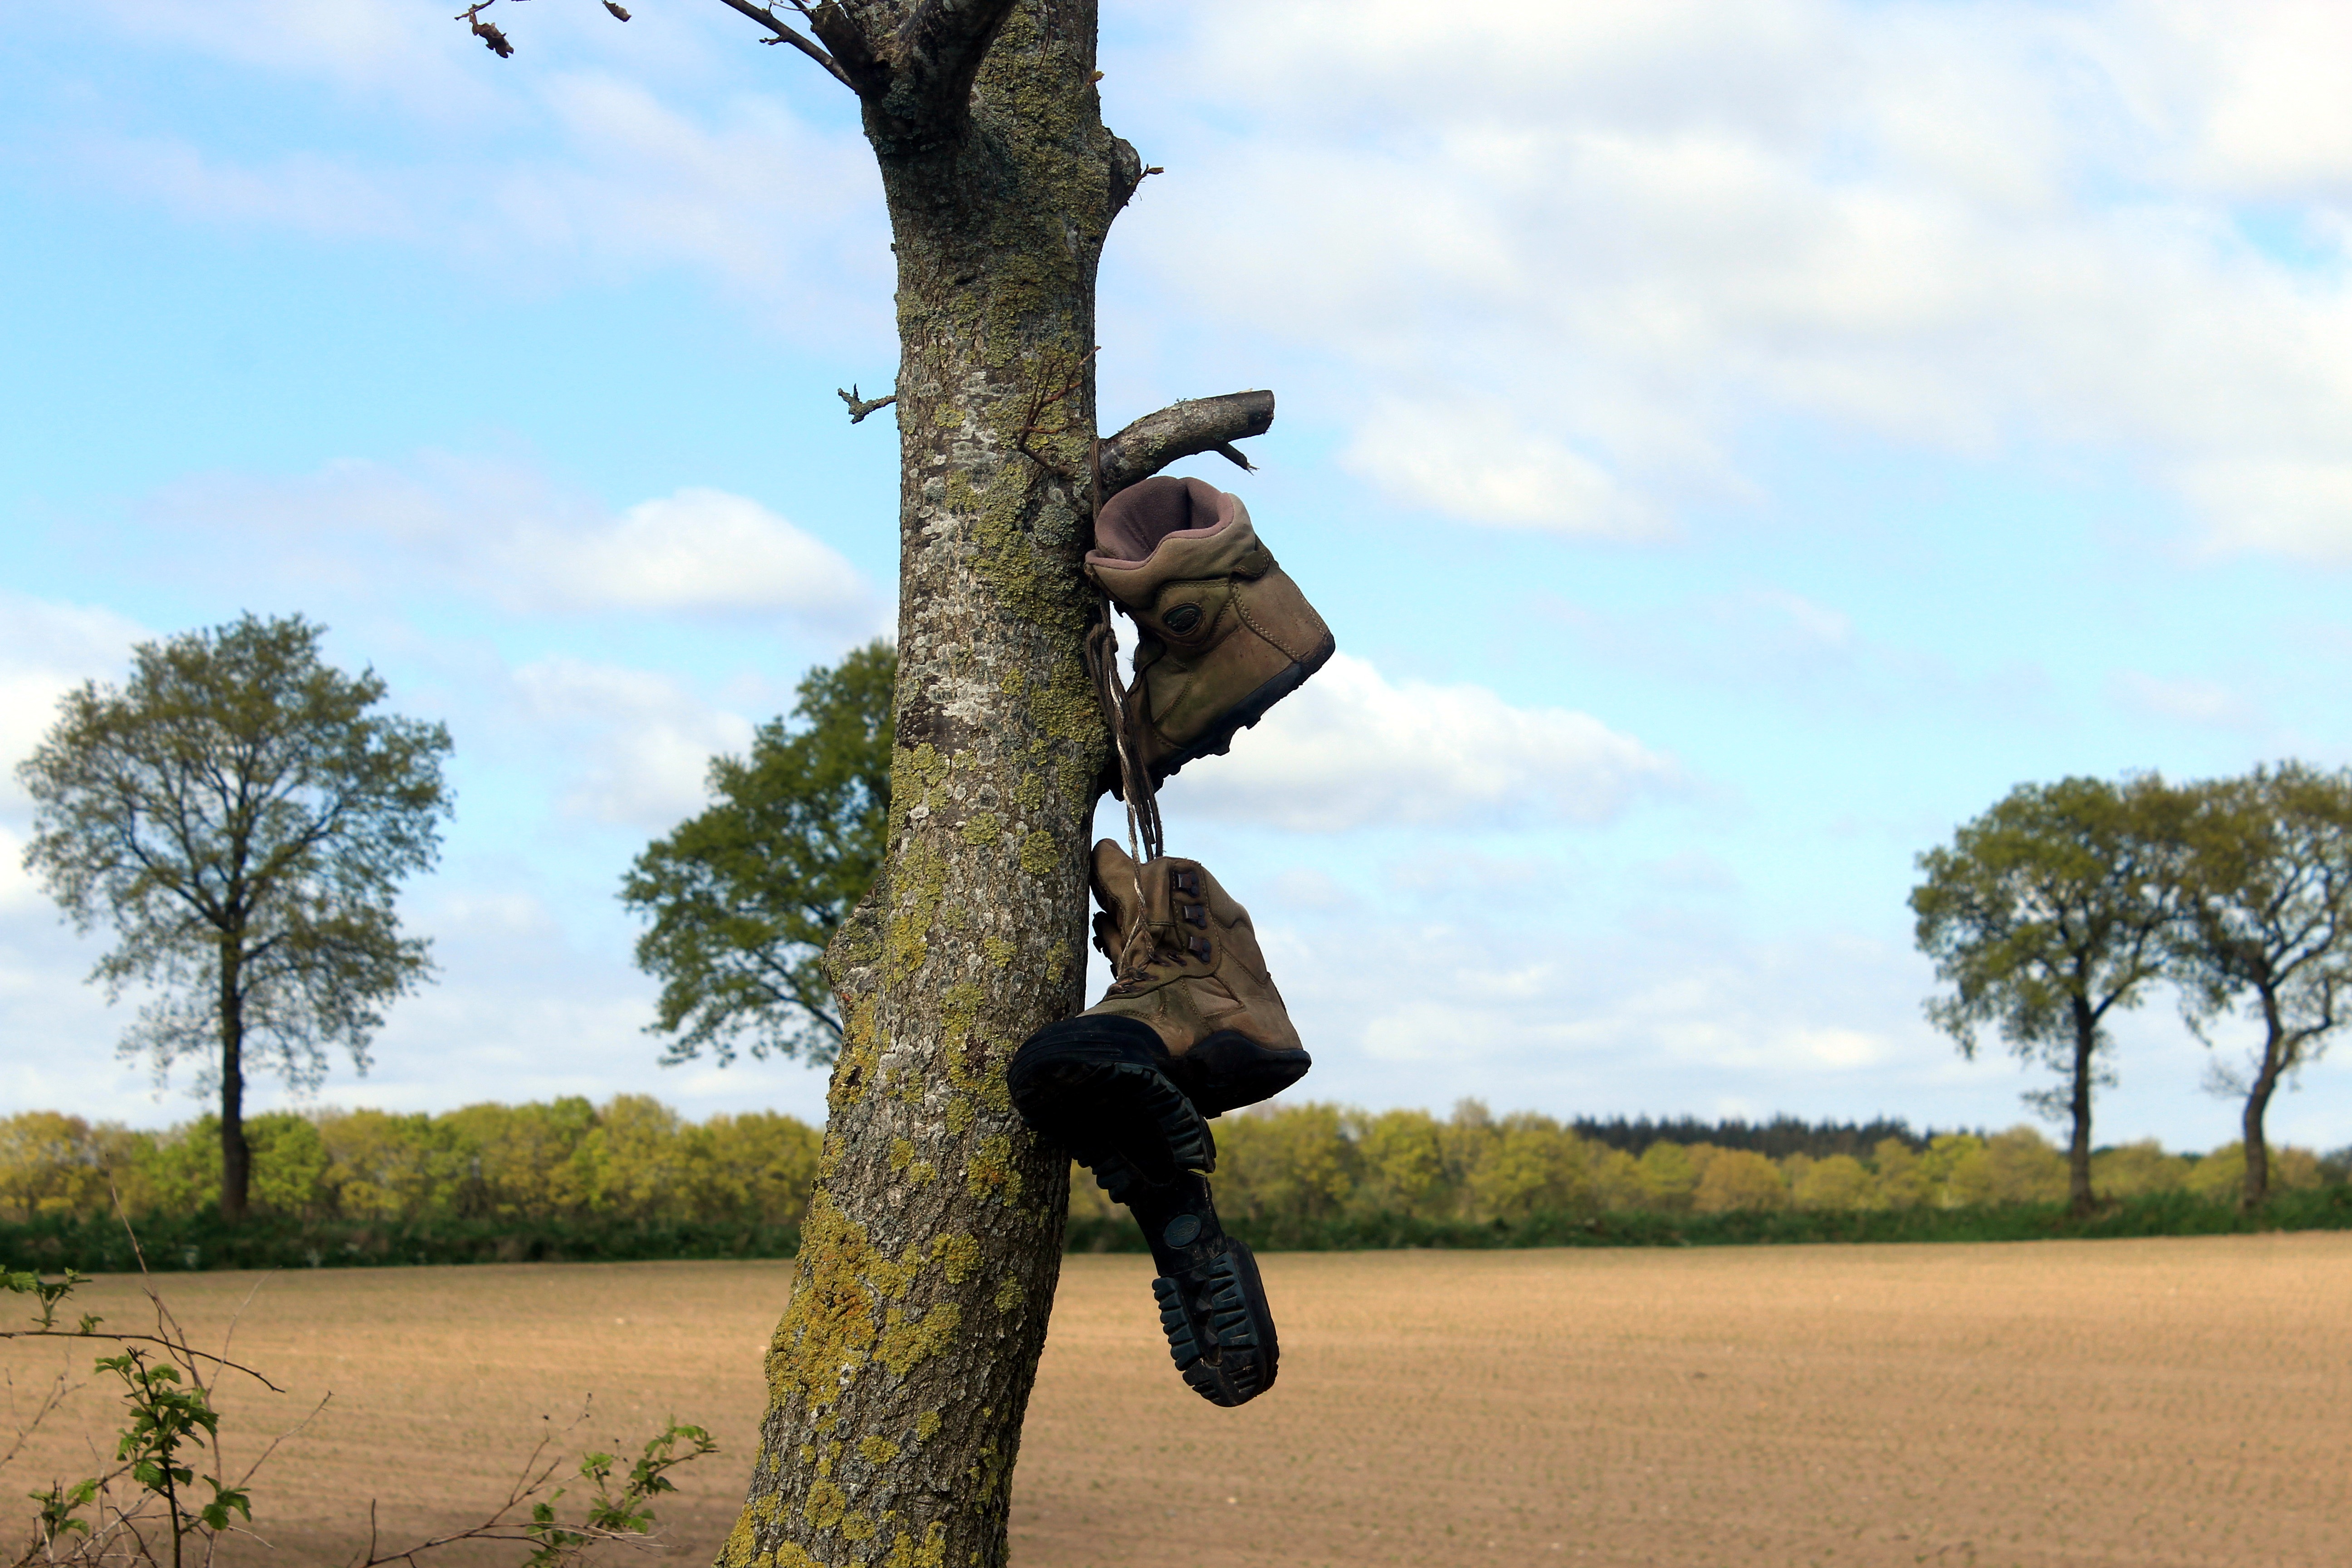
tree, monument, brown, hiking shoes, shoes, sculpture, strange, unusual, woody plant